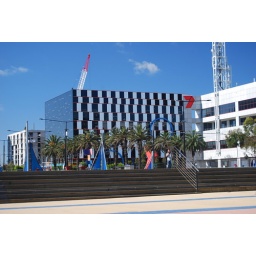
Crazy black and white optical illusion building in Melbourbne.